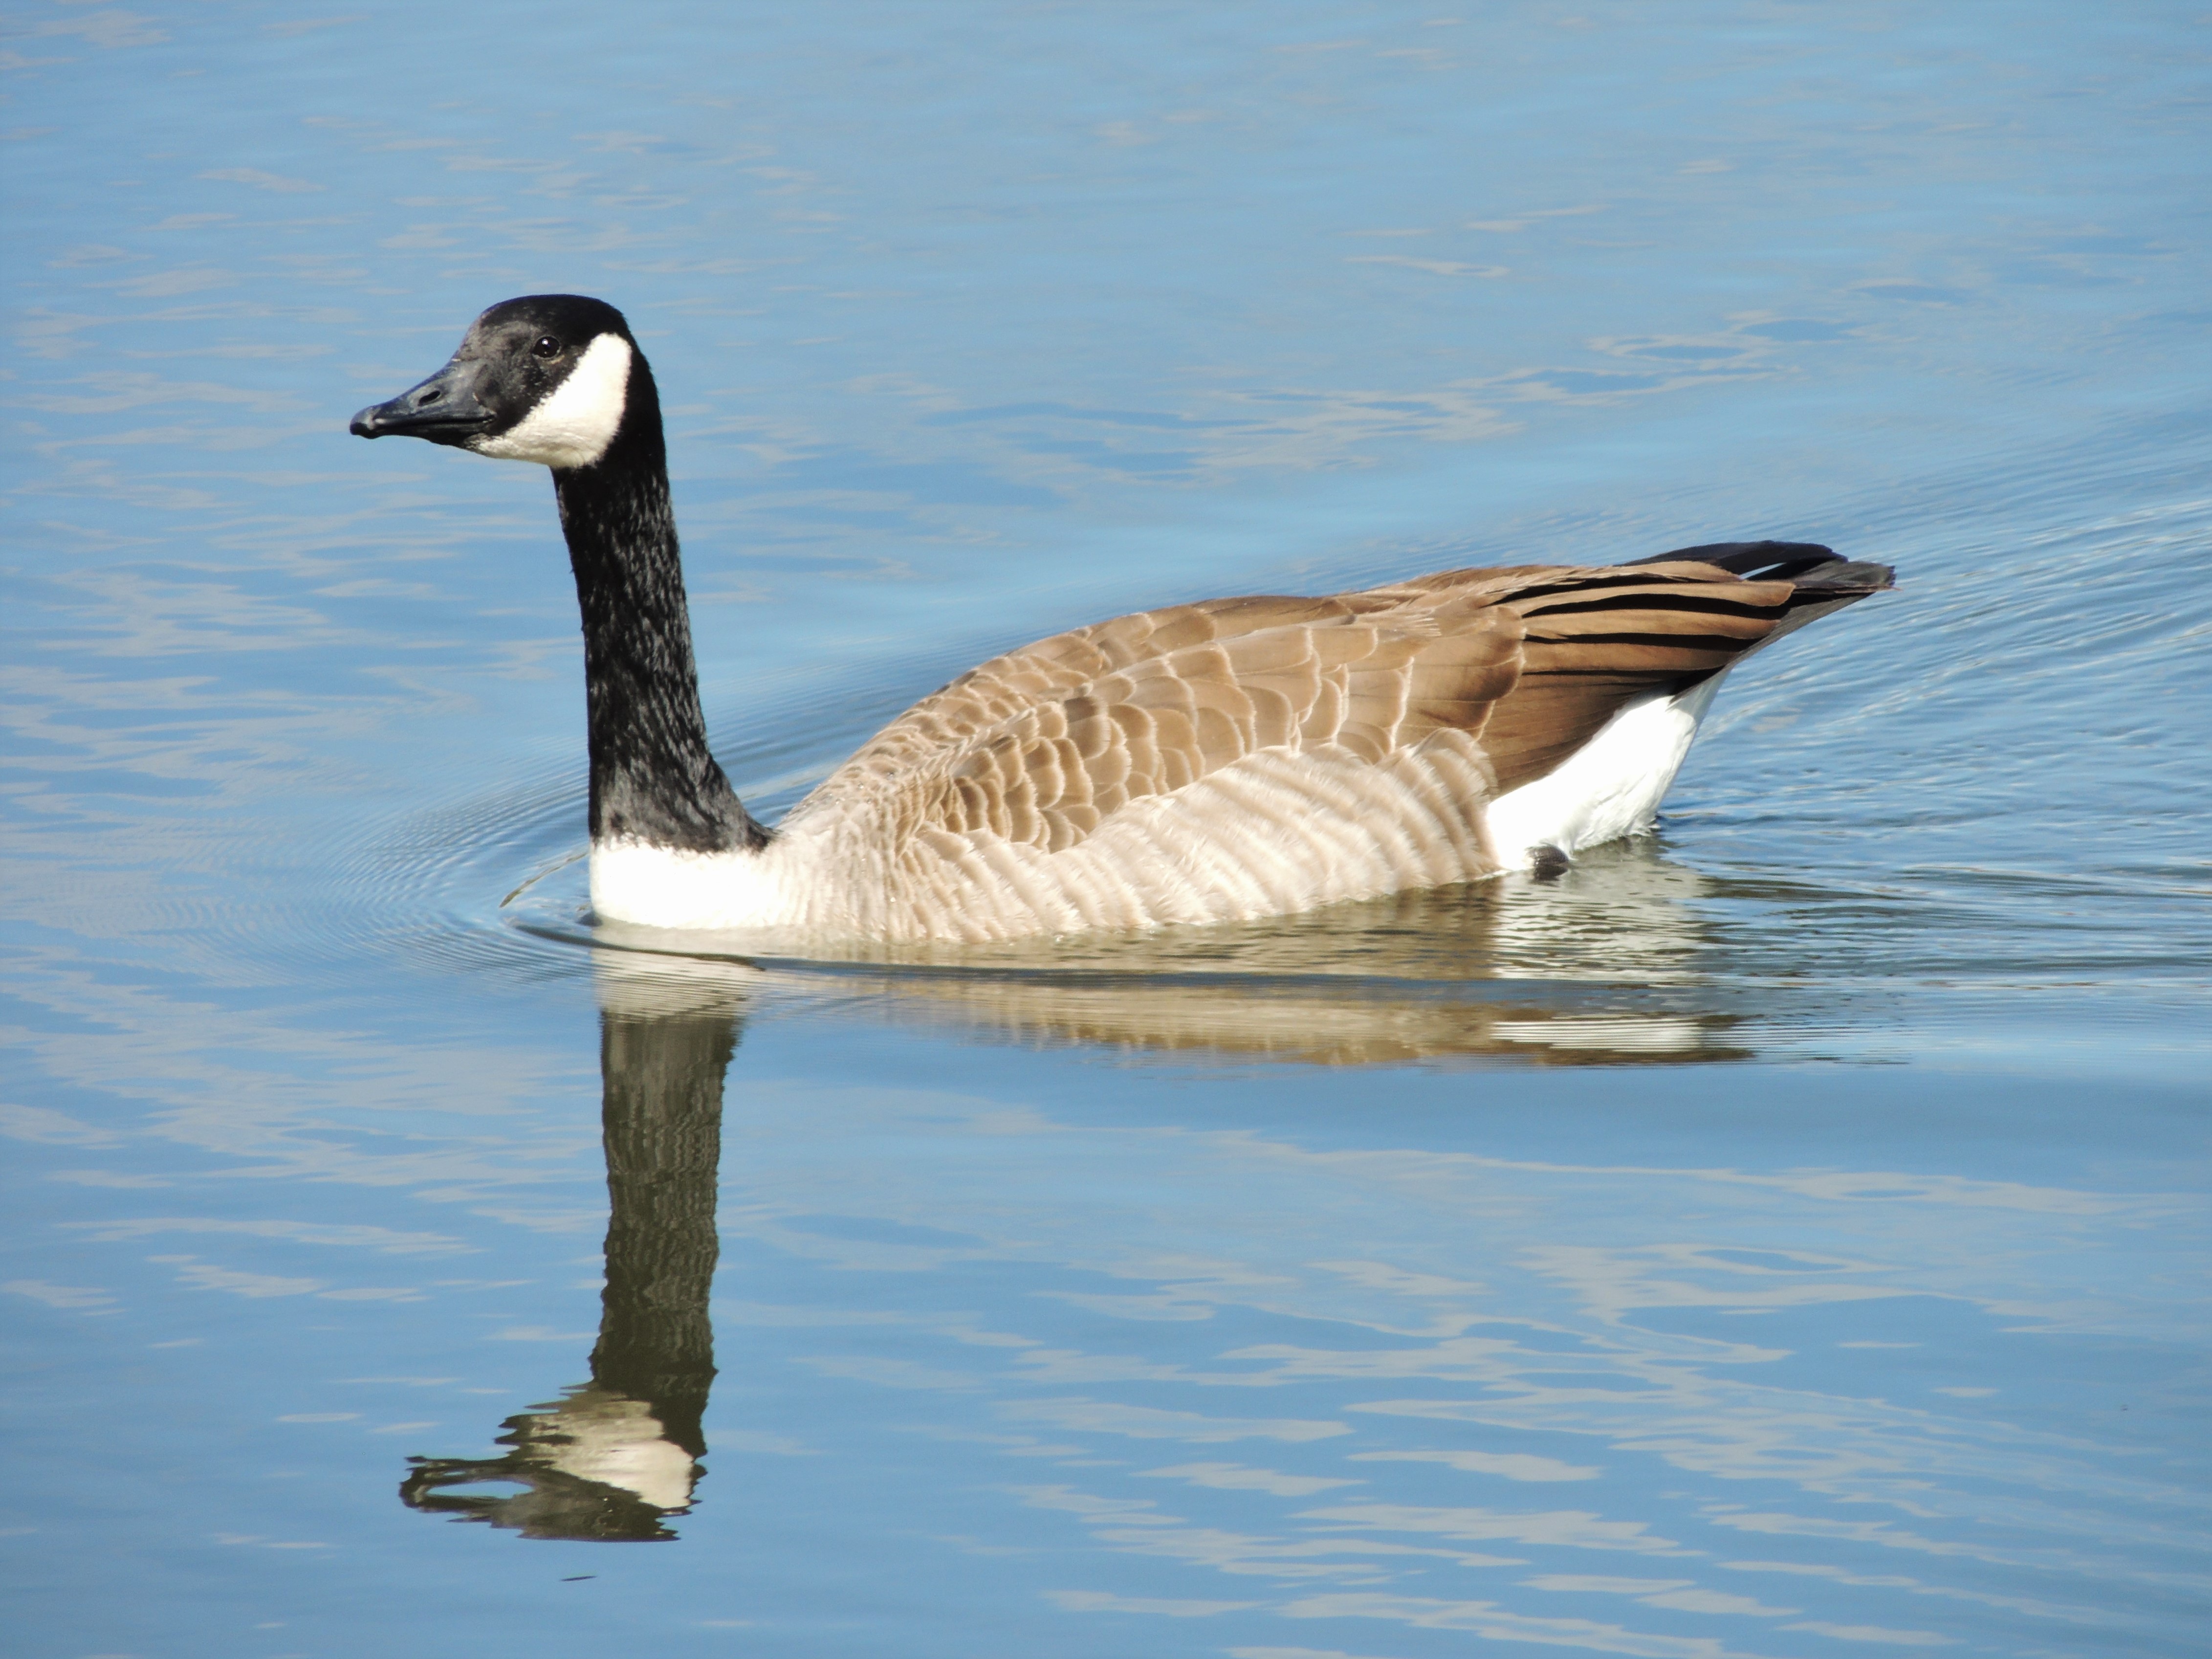
water, nature, bird, wing, wildlife, reflection, beak, fauna, swan, duck, goose, vertebrate, waterfowl, water bird, canard, snow goose, ducks geese and swans, seaduck, canadian snow goose